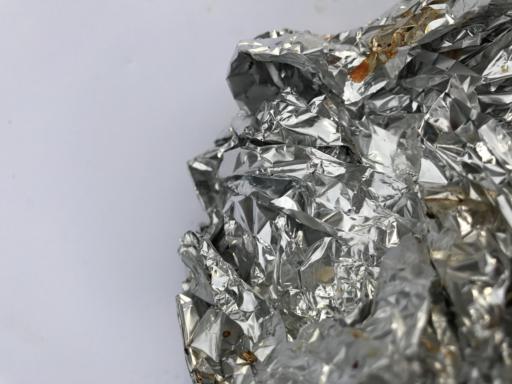
Waste category: metal